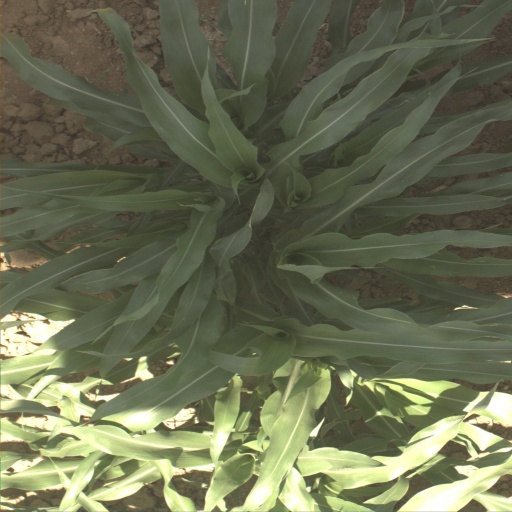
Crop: sorghum